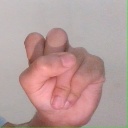
अक्षर: स